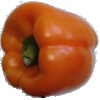
Label: Pepper Orange 1